Dryden Historic District (Dryden, New York)

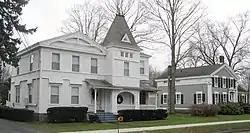
South Street, January 2010

Dryden Historic District is a national historic district located at Dryden in Tompkins County, New York. The district consists of 44 properties encompassing the historic core of the village of Dryden. Except for three mid-19th-century commercial buildings, the district consists of residential structures pleasantly spaced along three lined streets. Generally they consist of -story frame structures built between 1800 and 1905.